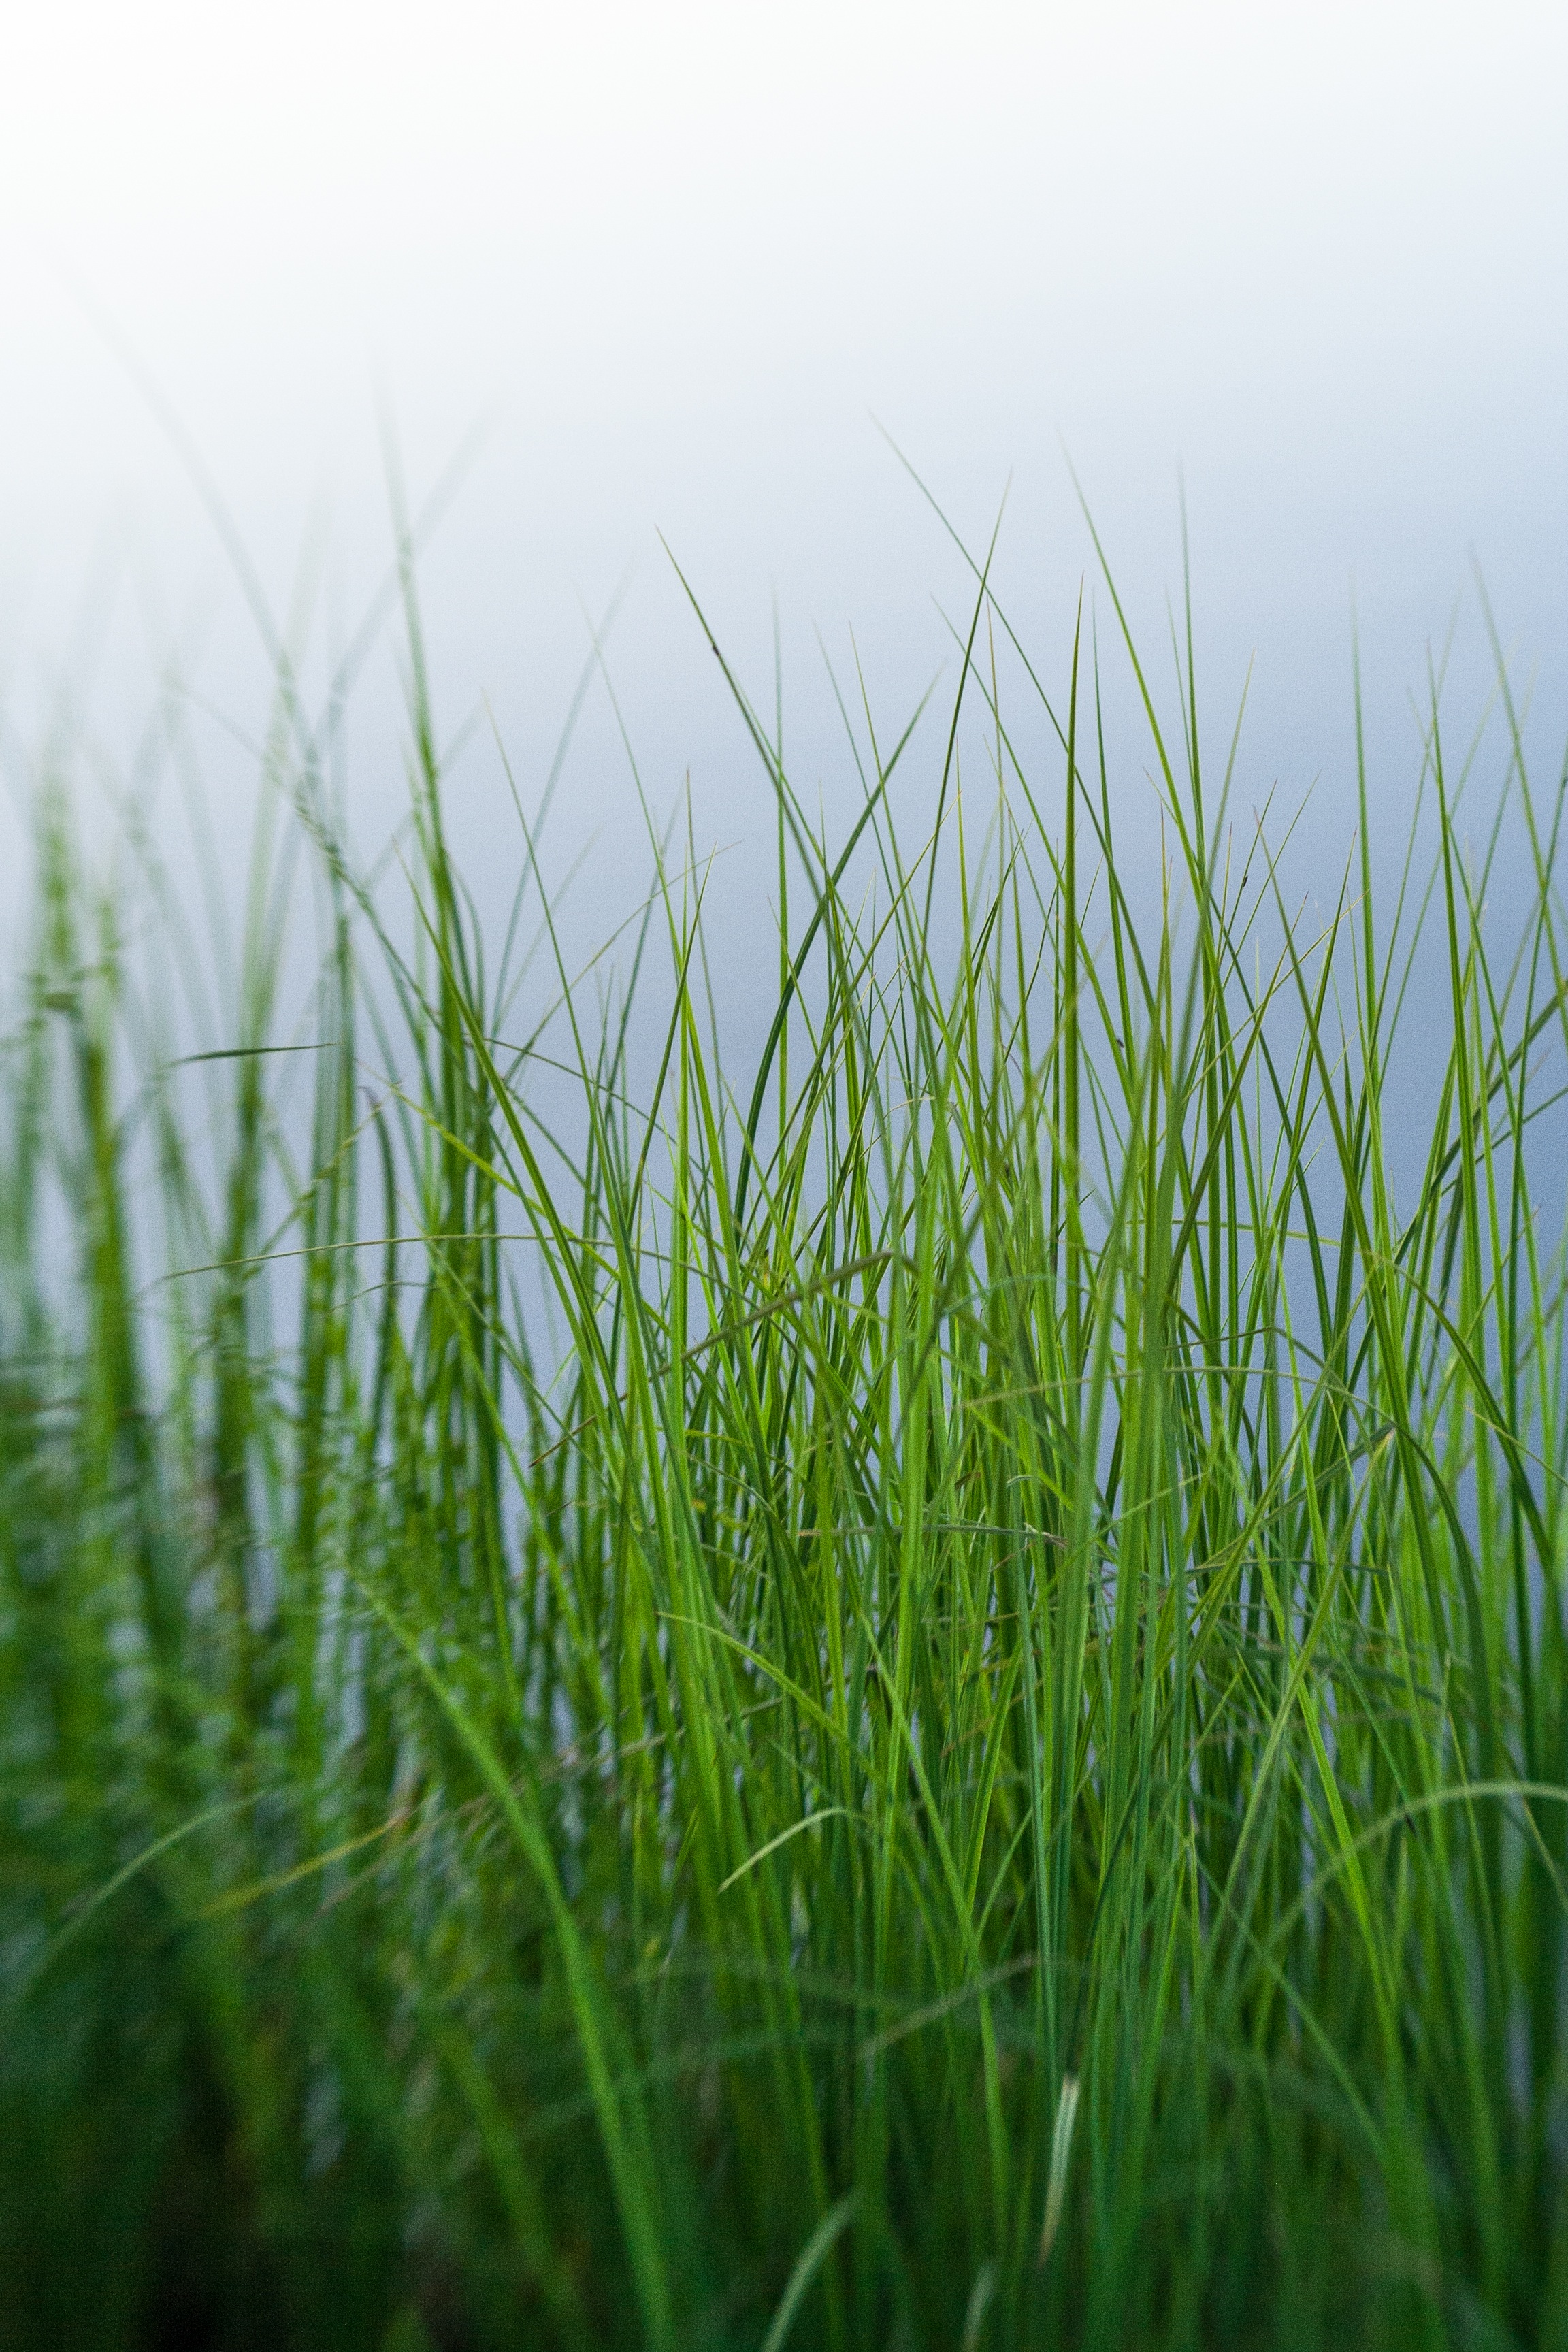
grass, plant, field, lawn, meadow, prairie, sunlight, leaf, flower, green, pasture, grassland, wetland, habitat, ecosystem, paddy field, natural environment, grass family, plant stem, phragmites